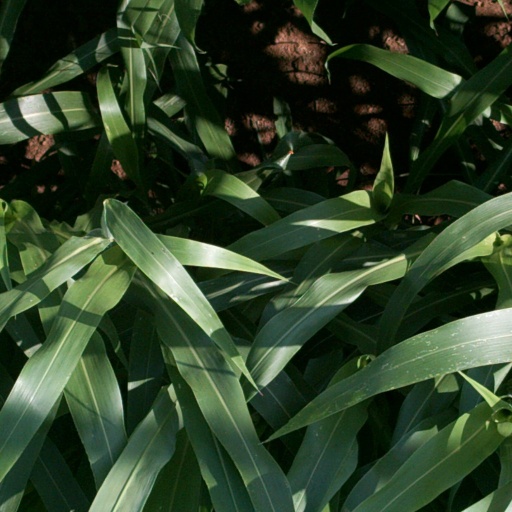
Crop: sorghum